STS-101

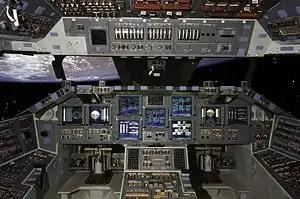
During STS-101, "Atlantis" was the first Shuttle to fly with a glass cockpit.

NASA began a tradition of playing music to astronauts during the Gemini program, which was first used to wake up a flight crew during Apollo 15.